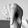
ASL letter: Q